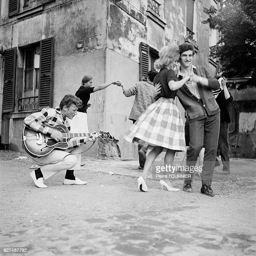
pop artist and singer in the streets